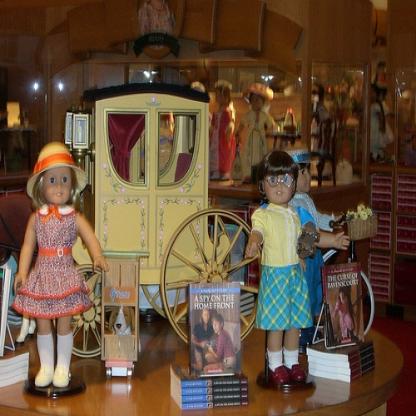
Scene: Indoor